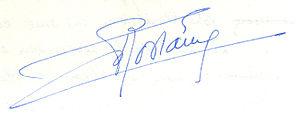
Signature à l'encre bleue de Charles Rostaing (1904-1999).
Charles Rostaing, né le 9 octobre 1904 à Istres et mort le 24 avril 1999 à Saint-Mitre-les-Remparts, est un linguiste français, spécialiste de la toponymie.